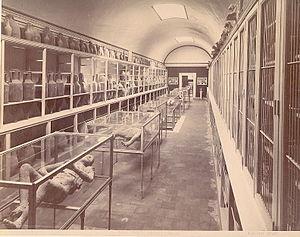
Pompéi est une ville et cité antique située en Campanie. Elle est célèbre pour avoir été ensevelie lors d'une éruption du Vésuve, volcan voisin de quelques kilomètres, au cours de l'automne 79 ap. J.-C.